Abbot of Gloucester

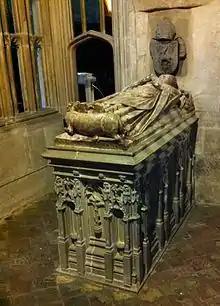
Memorial to Abbot William Malvern in Gloucester Cathedral

The Abbot of Gloucester was the title of the head of Gloucester Abbey in Gloucester, England.